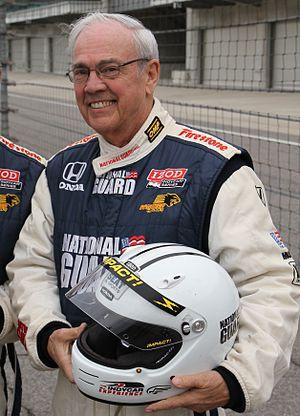
Paul Edward Patton, né le 26 mai 1937 à Fallsburg, est une personnalité politique américaine, membre du Parti démocrate.